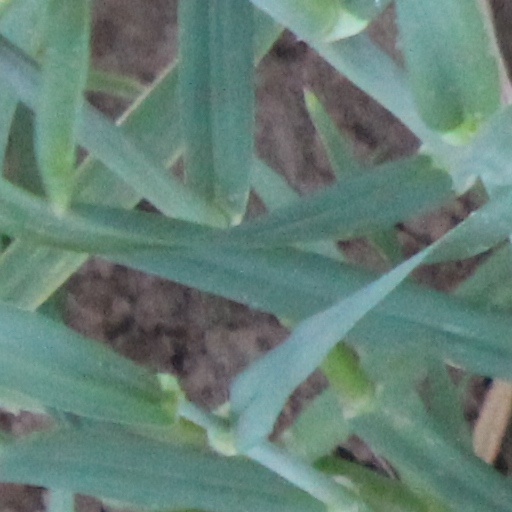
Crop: wheat